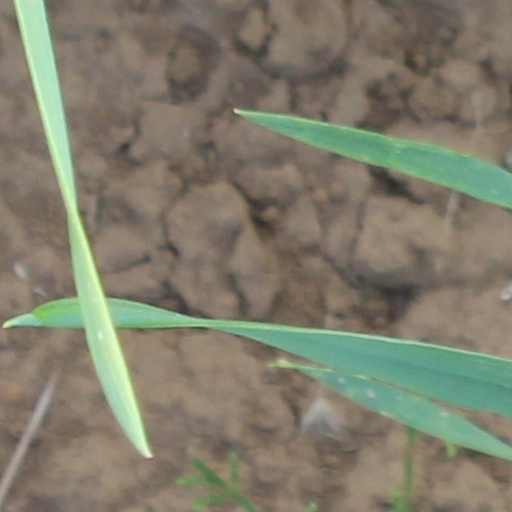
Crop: wheat